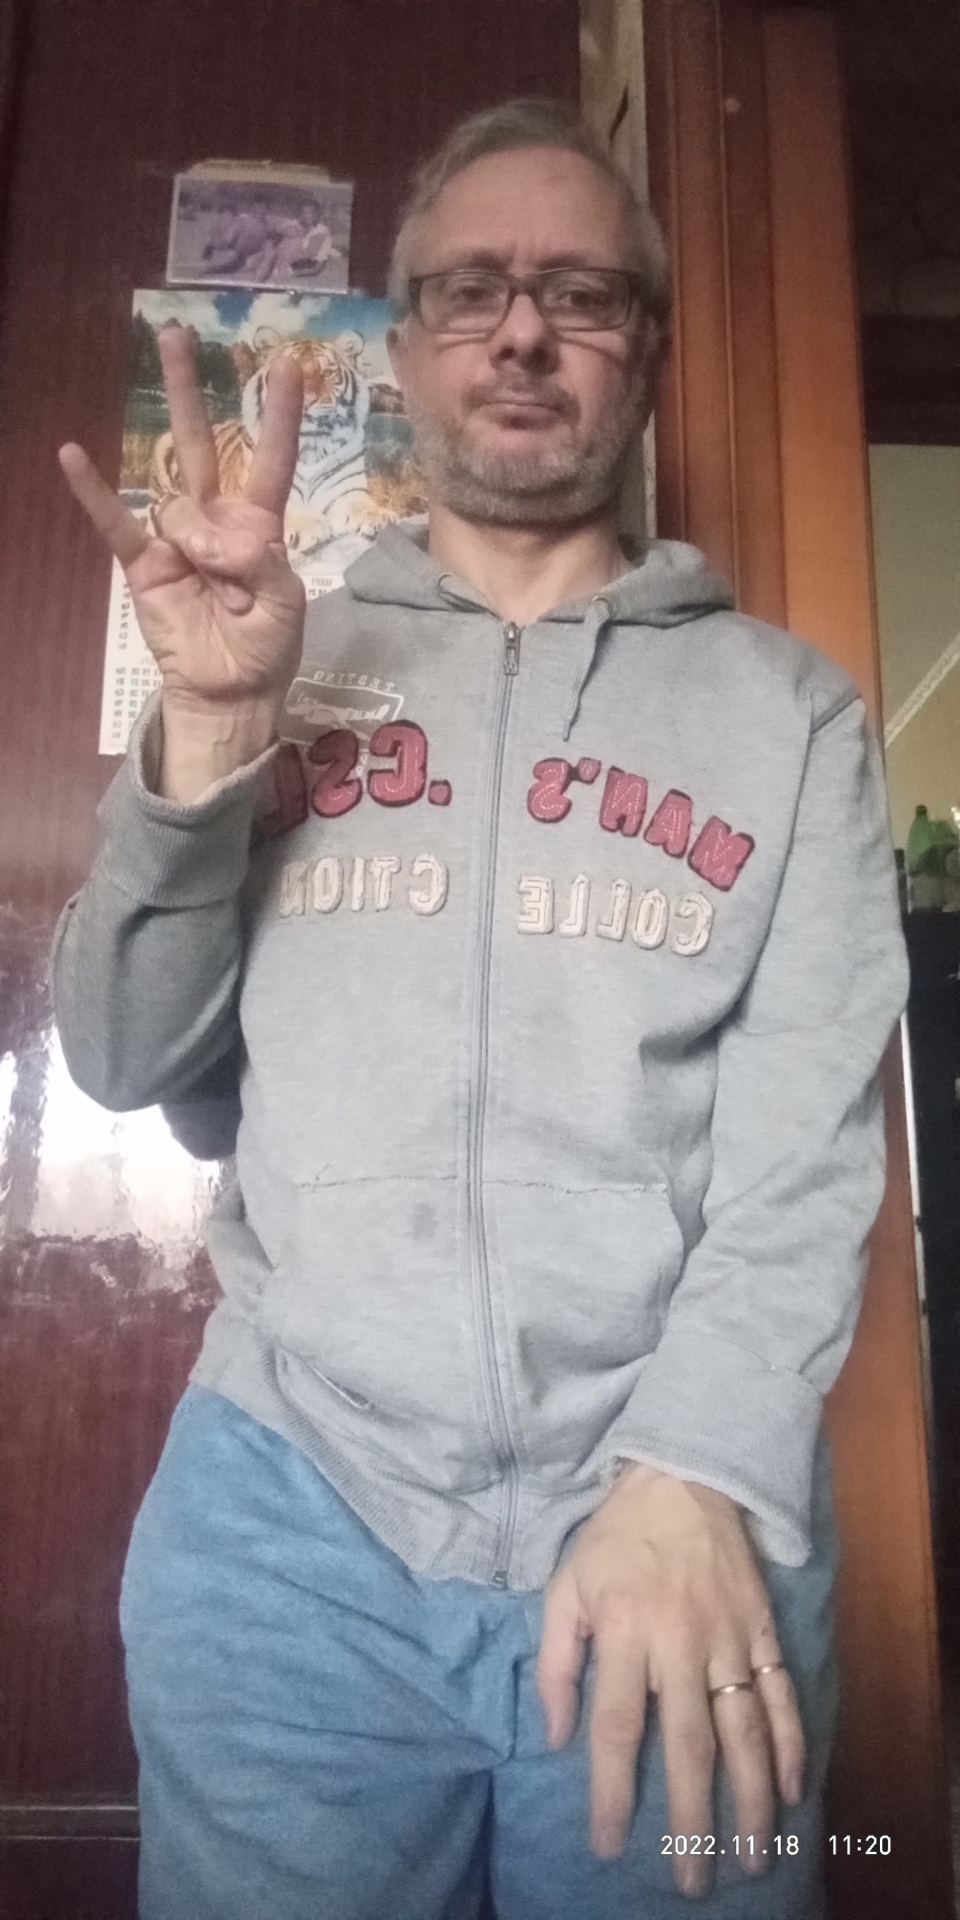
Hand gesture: three3